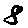
Label: 8